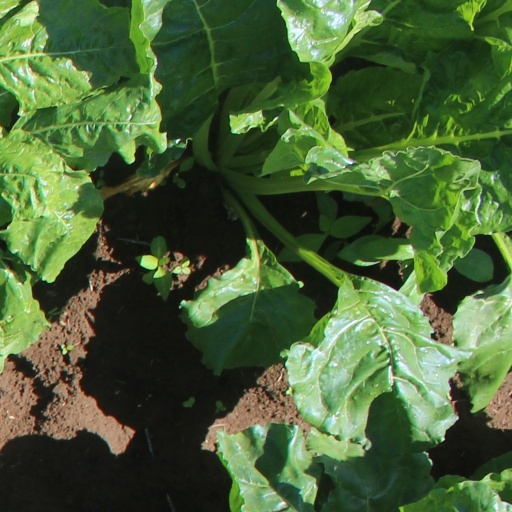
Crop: sugar beet